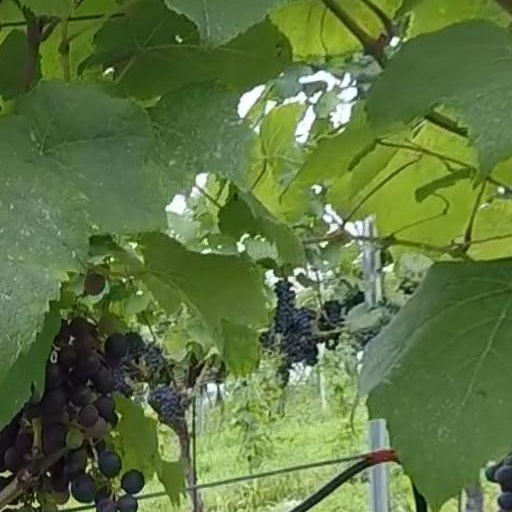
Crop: grape